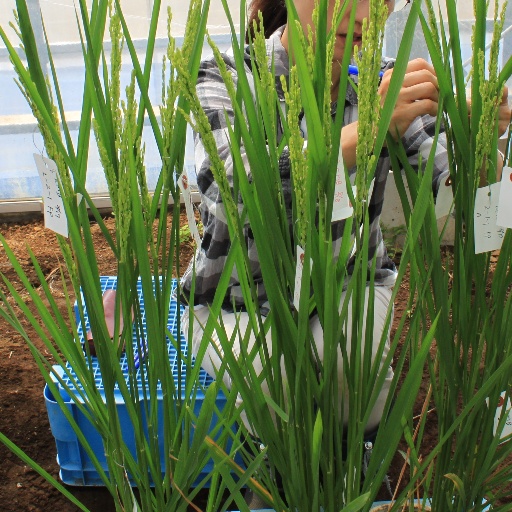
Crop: rice